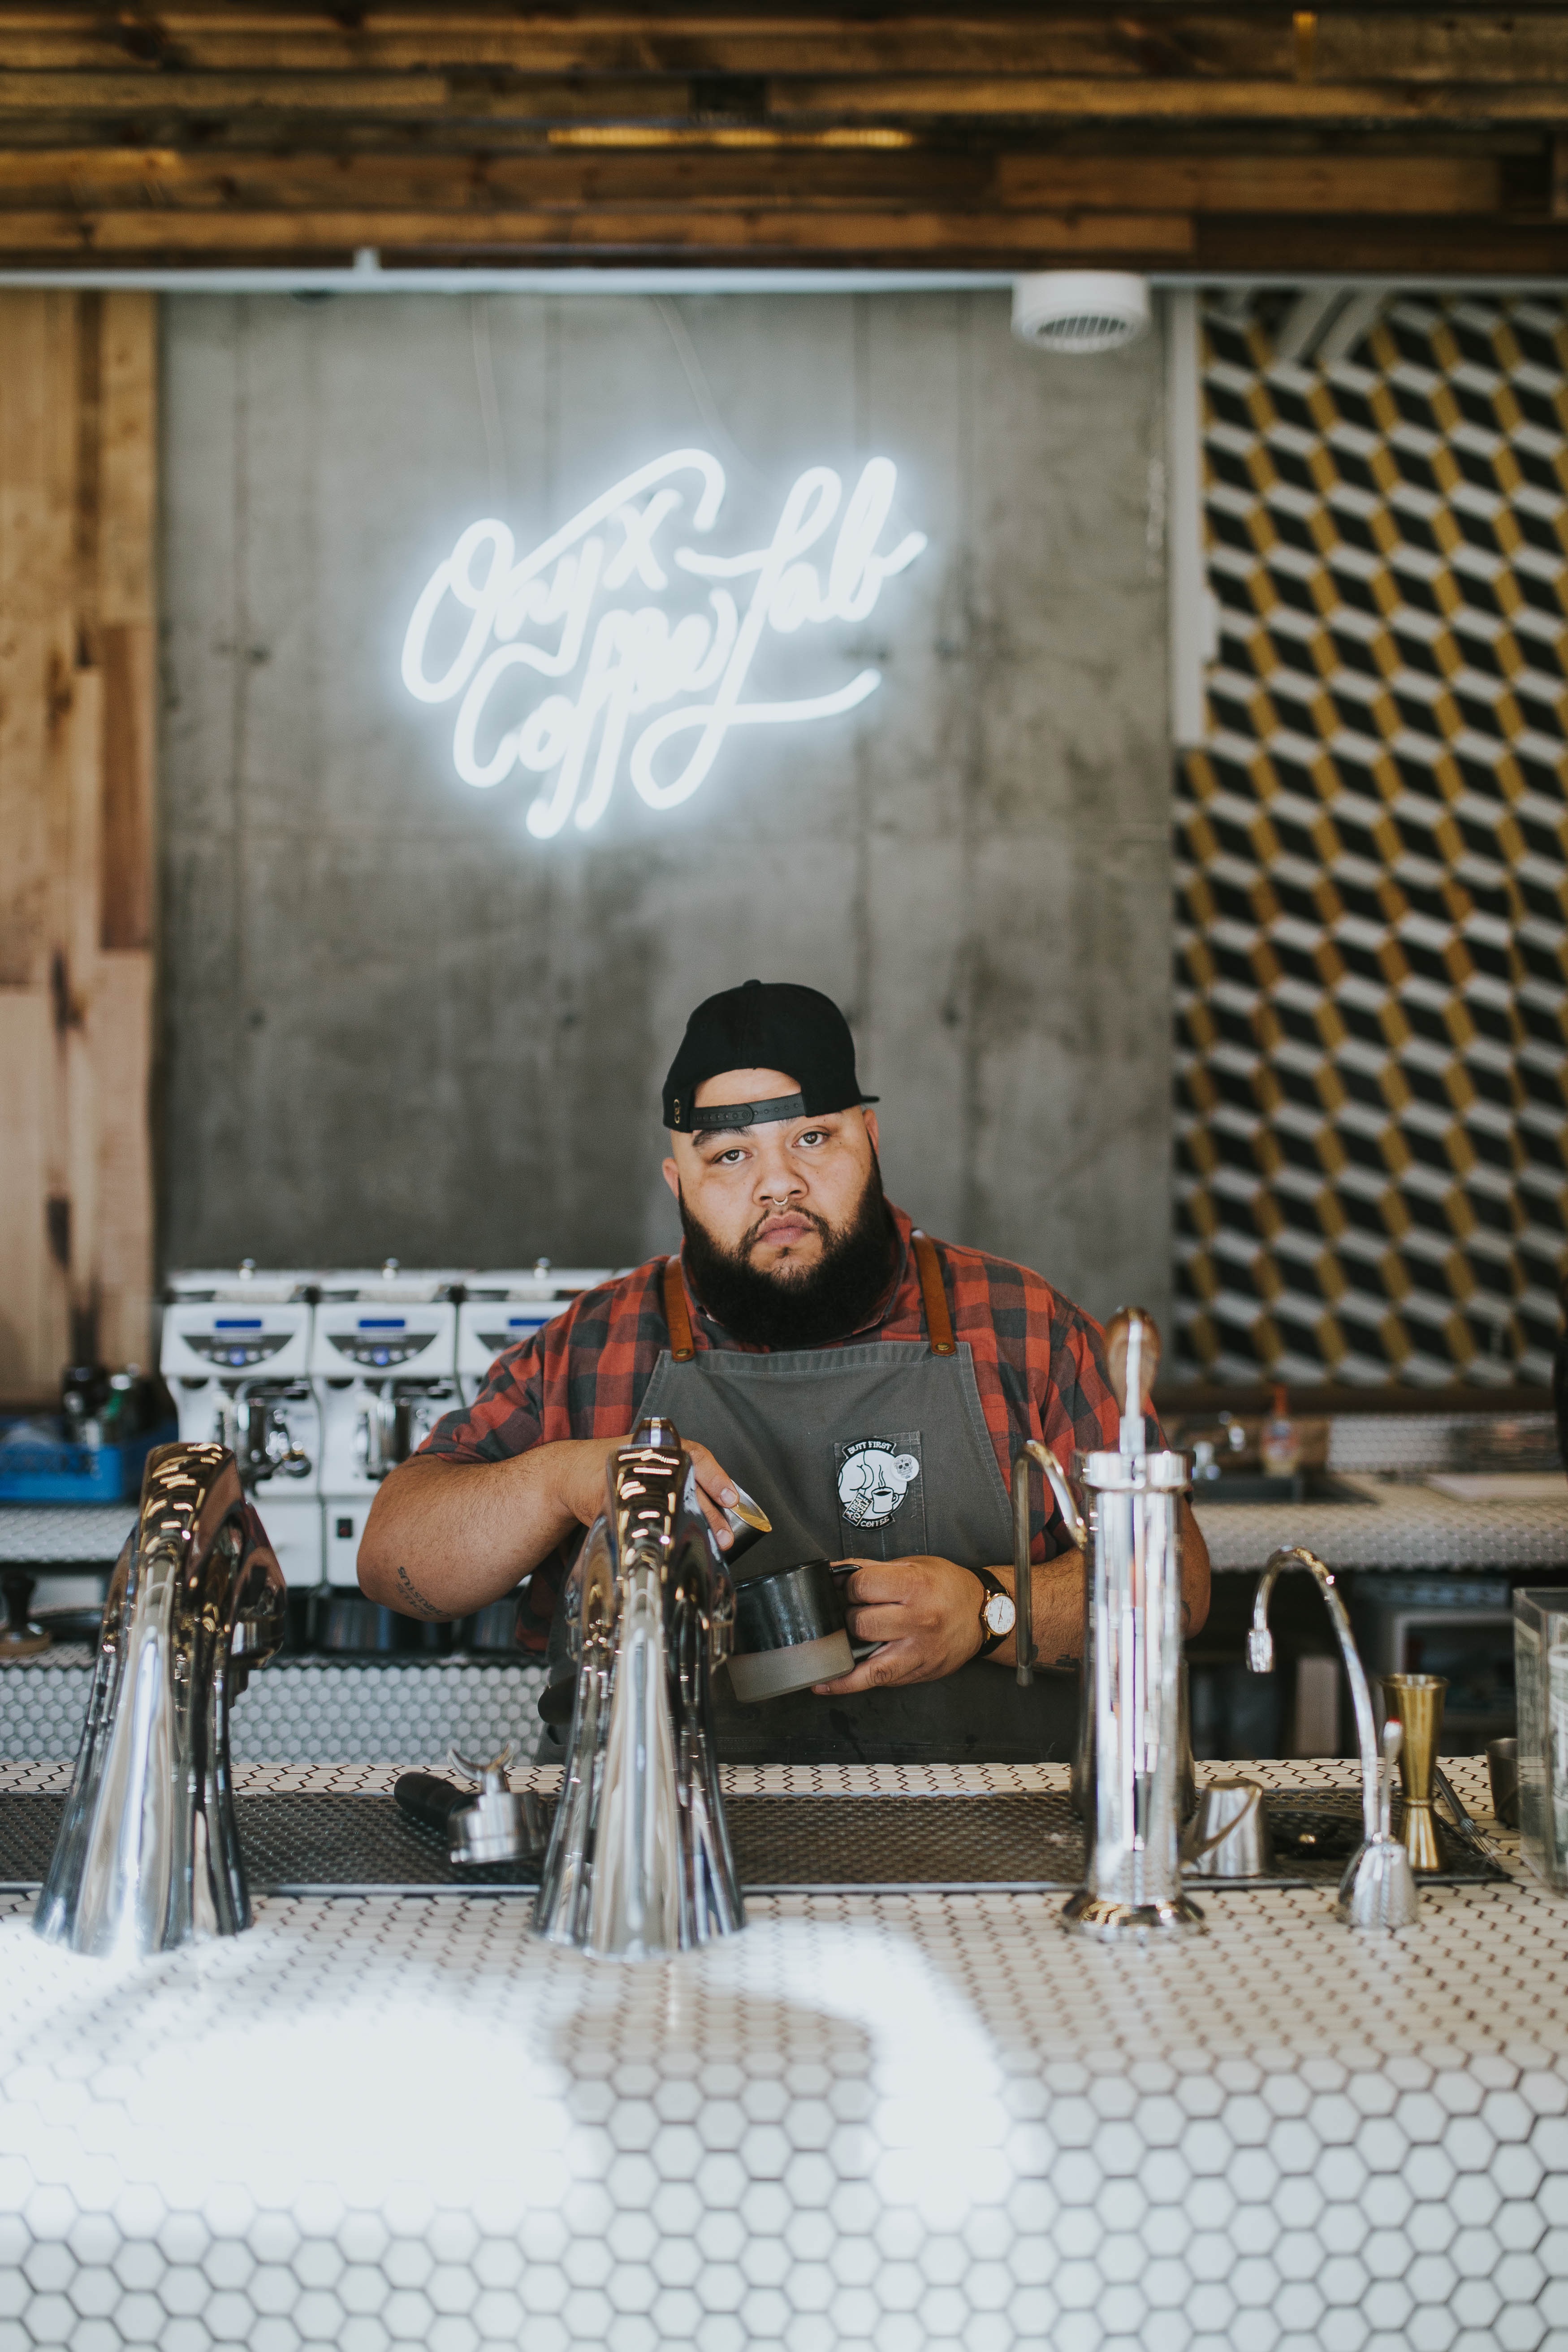
man, working, coffee shop, coffee, restaurant, male, design